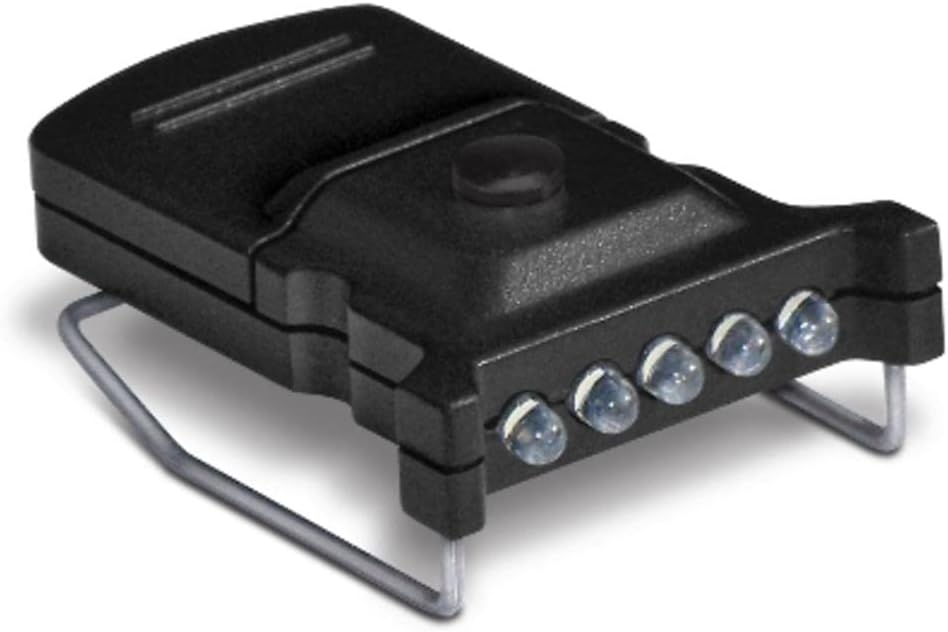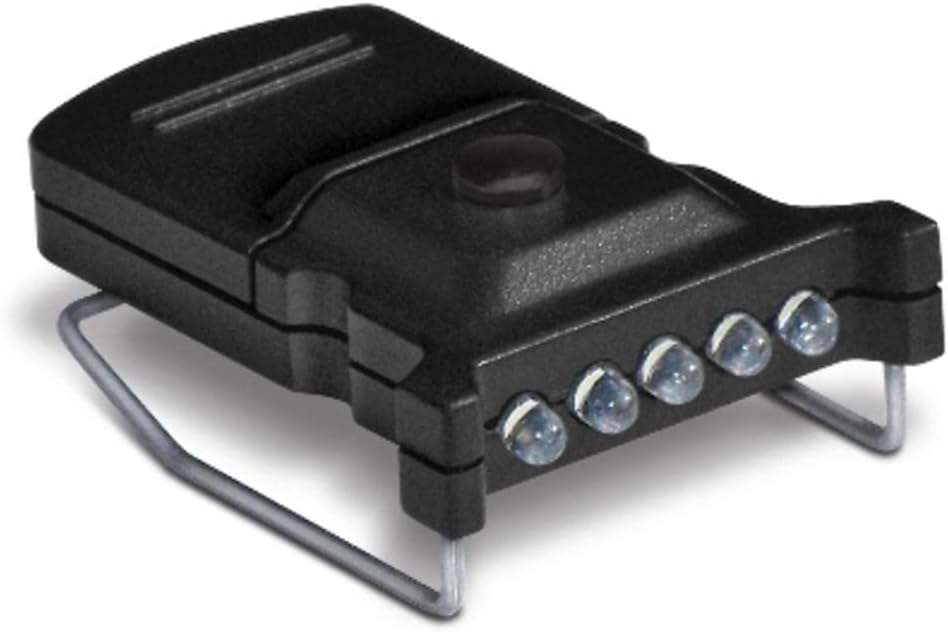
Cyclops Micro 10 Lumen Hands Free Clip-On Cap Flashlight Headlamp for Camping, Hiking, Fishing, 5 LED BULB WHITE
Category: Industrial & Scientific
Product Description Cyclops Micro 5 LED Hat Clip - 10 Lumens; - 5 super bright LED’s with built-in 15 angle tilt; - Weighs less than an ounce, top mount design does not obstruct vision; - Burn Time: 118 minutes; - Powered by (2) two CR-2016 batteries (included); ABOUT CYCLOPS Cyclops supplies the world with brilliant developments, designed with the outdoor enthusiast in mind and continues to design, reinvent and rediscover the illumination process in headlamps, flashlights and spotlights to provide safety and optimal performance. Each product goes through extreme, real-life testing before making it available to you. The end result – a high-tech, engineered device that brings you optimal performance. From the Manufacturer Cyclops Micro 5 LED Hat Clip - 10 Lumens; - 5 super bright LED’s with built-in 15 angle tilt; - Weighs less than an ounce, top mount design does not obstruct vision; - Burn Time: 118 minutes; - Powered by (2) two CR-2016 batteries (included); ABOUT CYCLOPS Cyclops supplies the world with brilliant developments, designed with the outdoor enthusiast in mind and continues to design, reinvent and rediscover the illumination process in headlamps, flashlights and spotlights to provide safety and optimal performance. Each product goes through extreme, real-life testing before making it available to you. The end result – a high-tech, engineered device that brings you optimal performance.
Features: HAT-MOUNT DESIGN - This Cyclops Micro 5 LED 10-lumens clip-on light is ideal for any situation that requires hands-free lighting. The contoured light fits securely on cap brims and will not obstruct your line of vision | DURABLE CONSTRUCTION - This Micro clip-on light from Cyclops is made from high-quality materials; A 15-degree tilt function helps you aim the light beam precisely where you need it; Contoured to mount to your favorite cap for hands-free use | BRIGHT LIGHT - This clip-on light features five super bright white LEDs that produce 10 lumens of light output. The light is powered by two CR-2016 batteries (included) and provides 118 minutes of burn time | EASY TO INSTALL - This Cyclops lightweight clip headlamp is very easy to use - you just clip it on the hat/cap/pocket with a sturdy buckle which can completely free your hands and allow you to concentrate on your work | ABOUT CYCLOPS - Lighting the way for over a decade, Cyclops has been at the forefront of lighting & portable power technology. With the continuing evolution of LED bulbs, Cyclops lights continue to get brighter and more energy efficient - year after year | Micro Hat Clip Light with 10 lumen | 5 super bright LED's with built-in 15 angle tilt | Weighs less than an ounce, top mount design does not obstruct vision | Burn Time: 118 minutes | Powered by (2) two CR-2016 batteries (included)